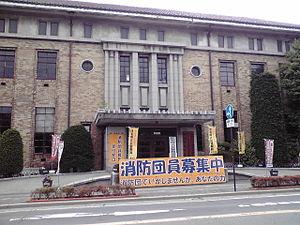
Construire de Suwa grand feu de région quartiers généraux militants caserne des pompiers Okaya. Italiano: Costruendo di Suwa la grande sede centrale di combattimento di fuoco di area Okaya spara stazione. 中文（繁體）‎: 諏訪廣域消防本部岡谷消防站的建築物。 中文（简体）‎: 诹访广域消防本部冈谷消防站的建筑物。 한국어: 스와(諏訪) 광역소방본부 오카다니(岡谷) 소방서의 건물.